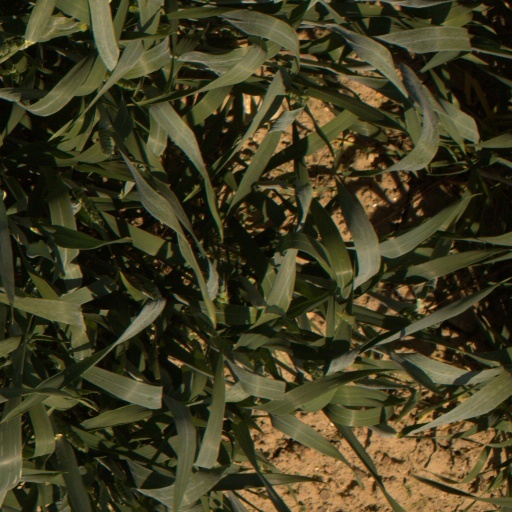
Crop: wheat